Slavery

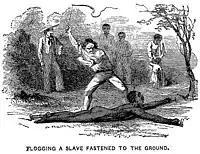
"Flogging a slave fastened to the ground", illustration in an 1853 anti-slavery pamphlet

Many historical cases of enslavement occurred as a result of breaking the law, becoming indebted, suffering a military defeat, or exploitation for cheaper labor; other forms of slavery were instituted along demographic lines such as race or sex. Slaves would be kept in bondage for life, or for a fixed period of time after which they would be granted freedom. Although slavery is usually involuntary and involves coercion, there are also cases where people voluntarily enter into slavery to pay a debt or earn money due to poverty. In the course of human history, slavery was a typical feature of civilization, and existed in most societies throughout history, but it is now outlawed in most countries of the world, except as a punishment for a crime. In general there were two types of slavery throughout human history: domestic and productive.